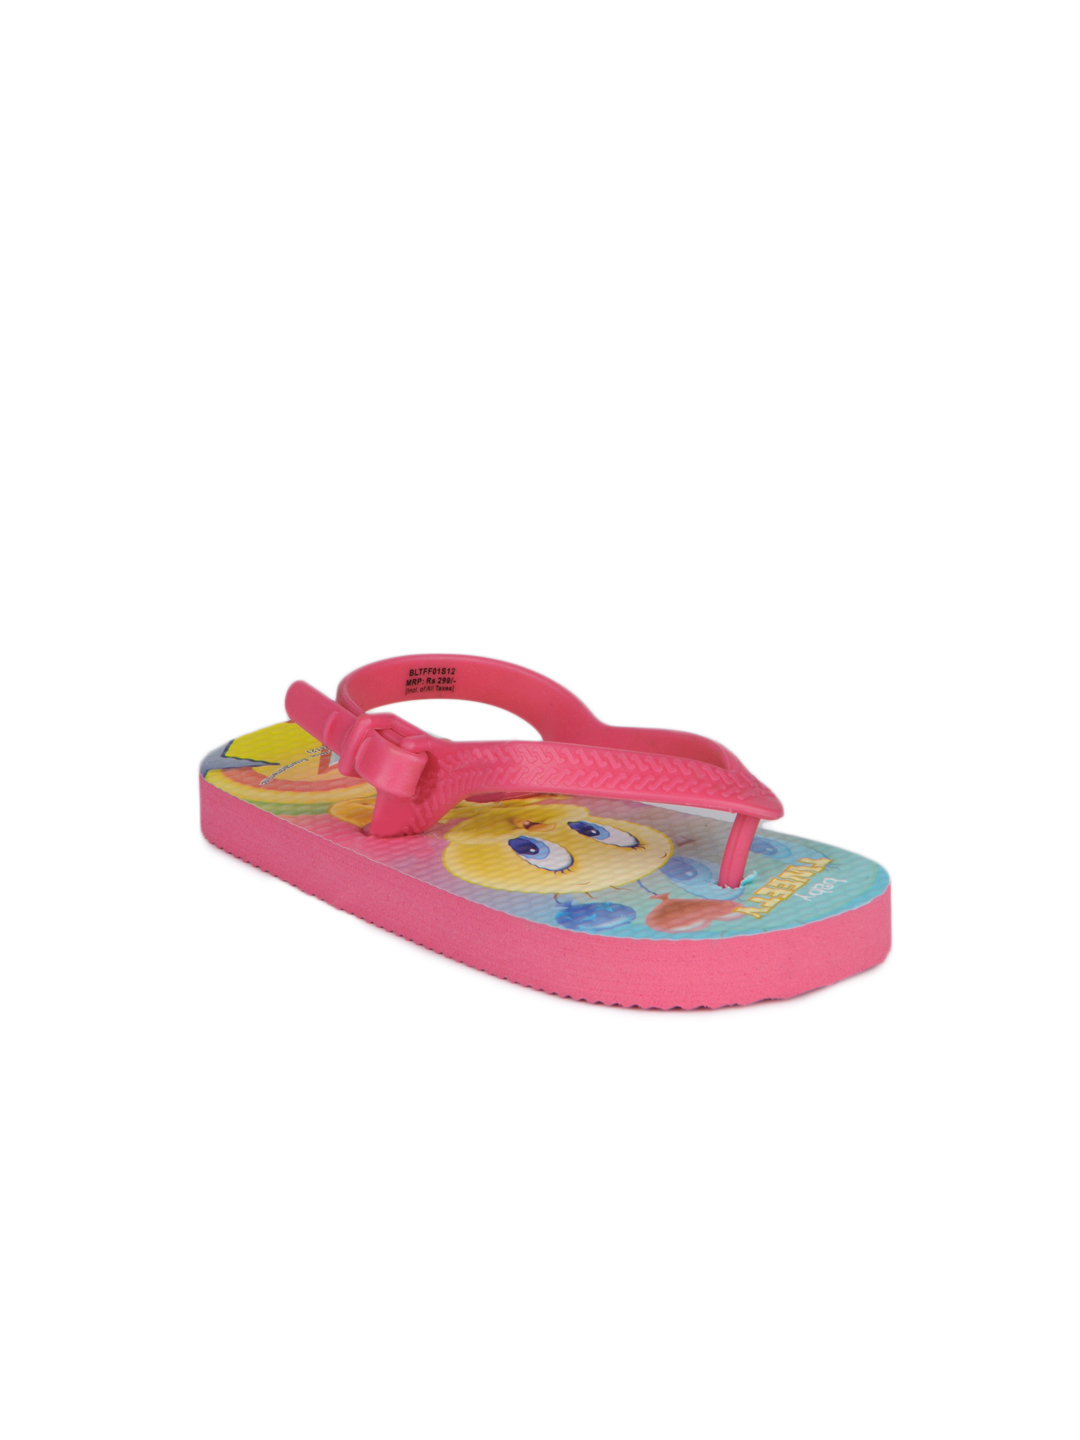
Warner Bros Kids Unisex Pink Flip Flops
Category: Footwear / Flip Flops / Flip Flops
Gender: Unisex
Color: Pink
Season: Summer 2012
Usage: Casual